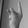
ASL letter: K